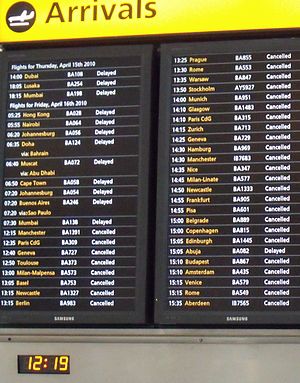
Estimated time of arrival
Informationstavle i Heathrow Airport under Eyjafjallajökulls vulkanudbrud i 2010.
"Estimated Time of Arrival eller ETA betyder direkte oversat ""Anslået tidspunkt for ankomsten"". ETA er en tidsangivelse for, hvornår en given genstand, person, fil etc. forventes at ankomme til et bestemt sted. ETA anvendes internationalt blandt militære styrker, redningstjenester og politi, men anvendes også ofte i forbindelse med offentlige transportmidler i de fleste engelsksprogede lande. Her angives det forventede ankomst tidspunkt for tog, busser, fly og lignende som ETA ofte parret med dets supplement, ""Estimated Time of Departure"" eller ""ETD"", for at angive den forventede afgangstidspunkt for en bestemt tur.